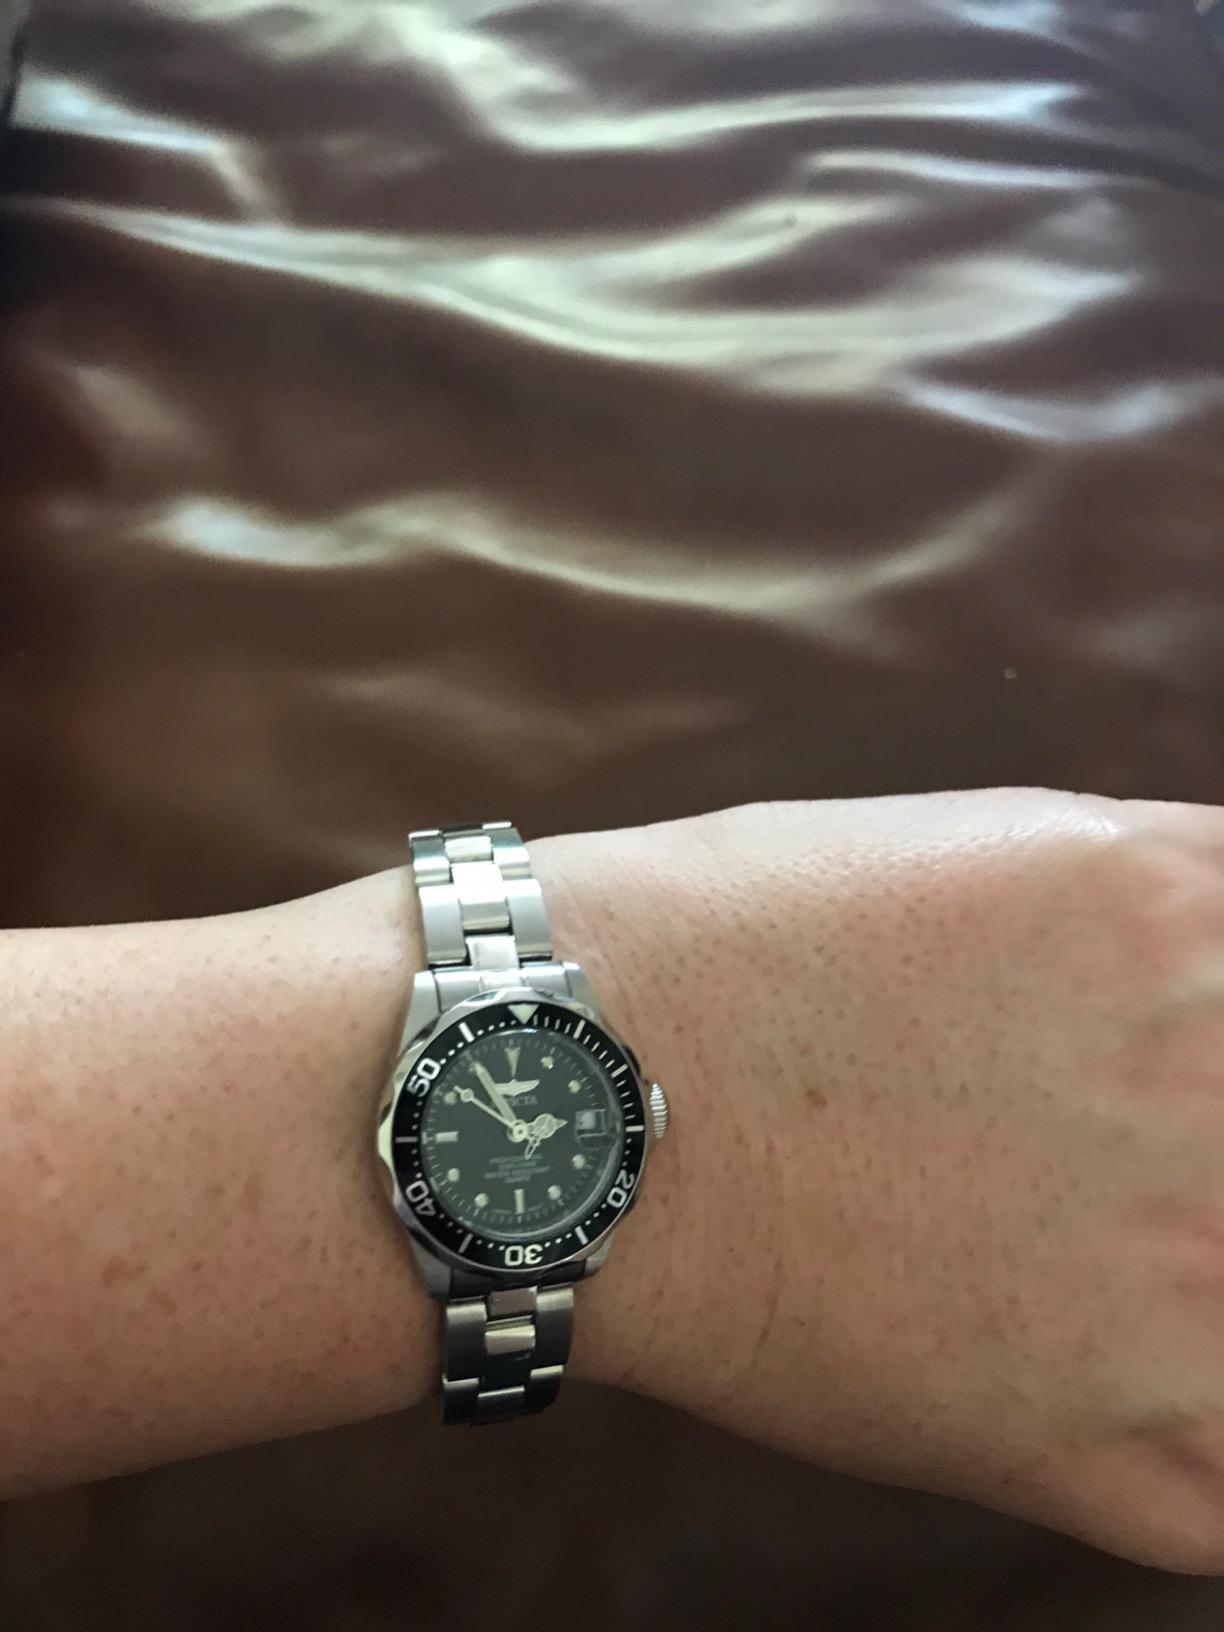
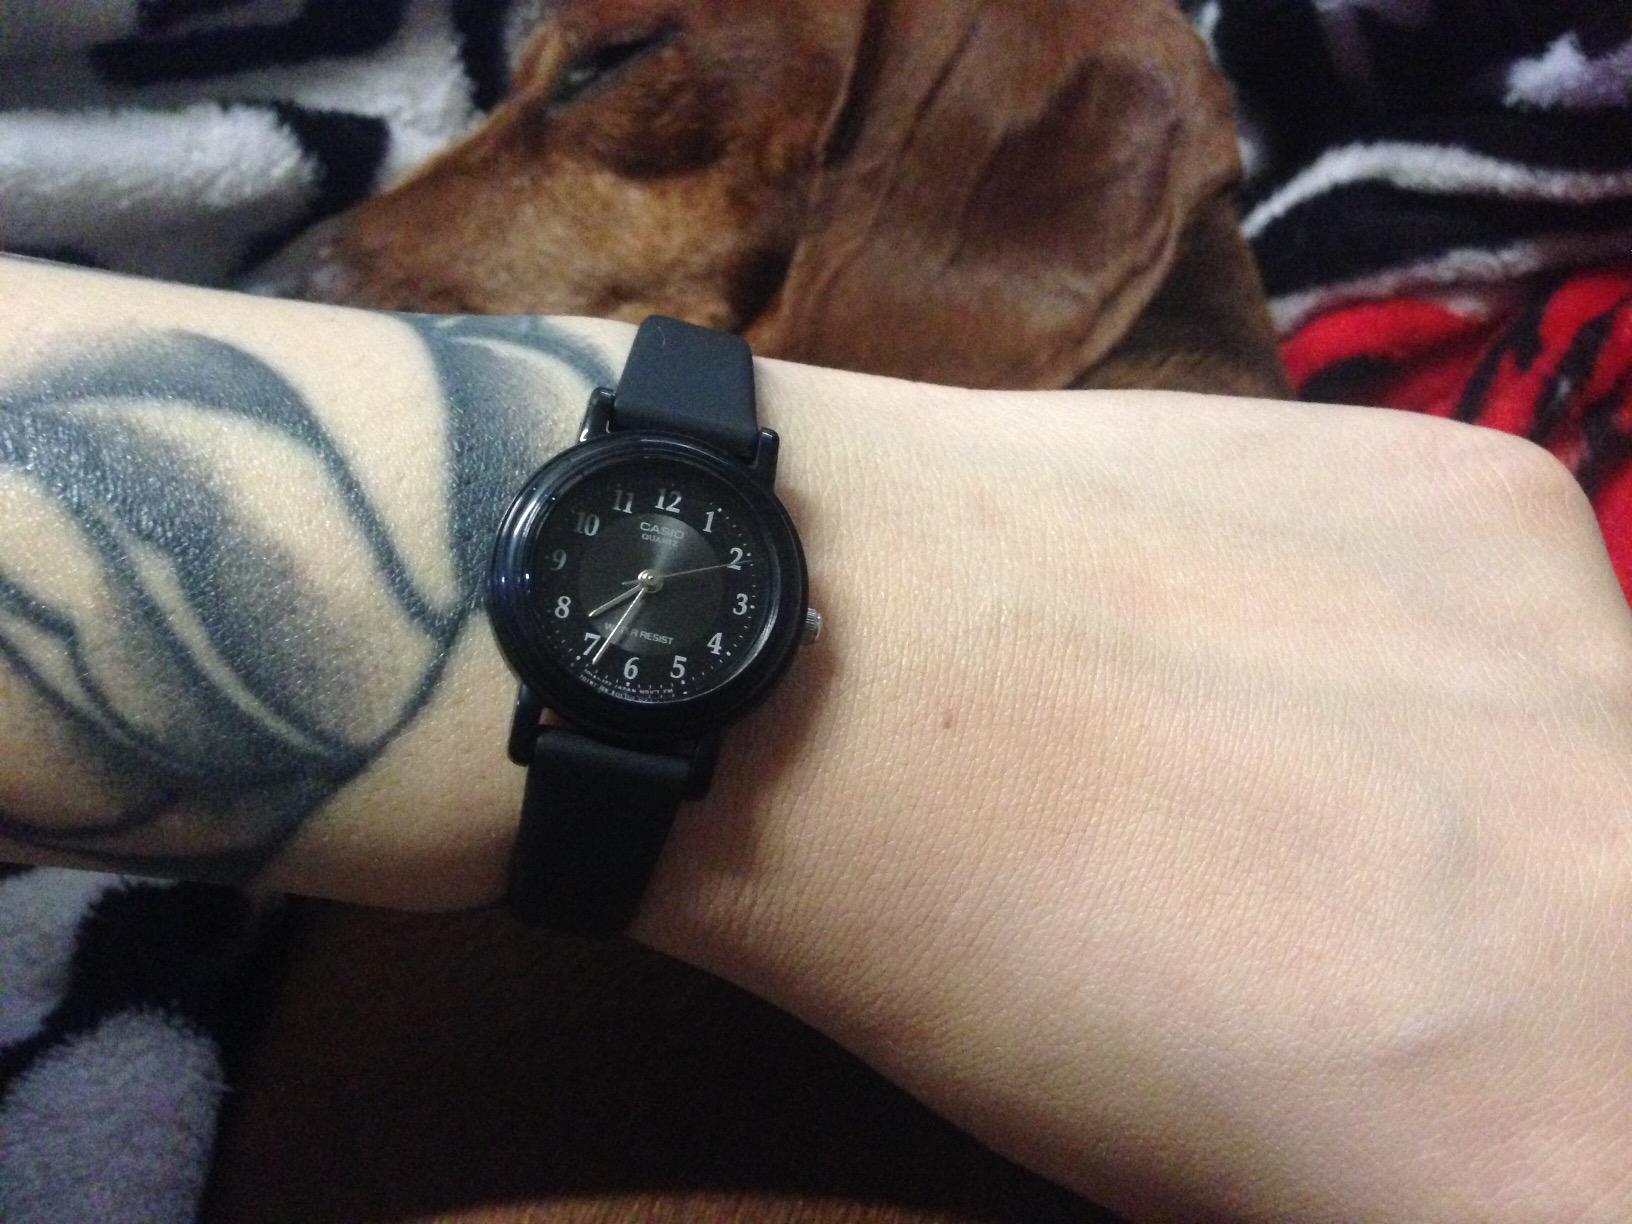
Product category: accessories_watch
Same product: no